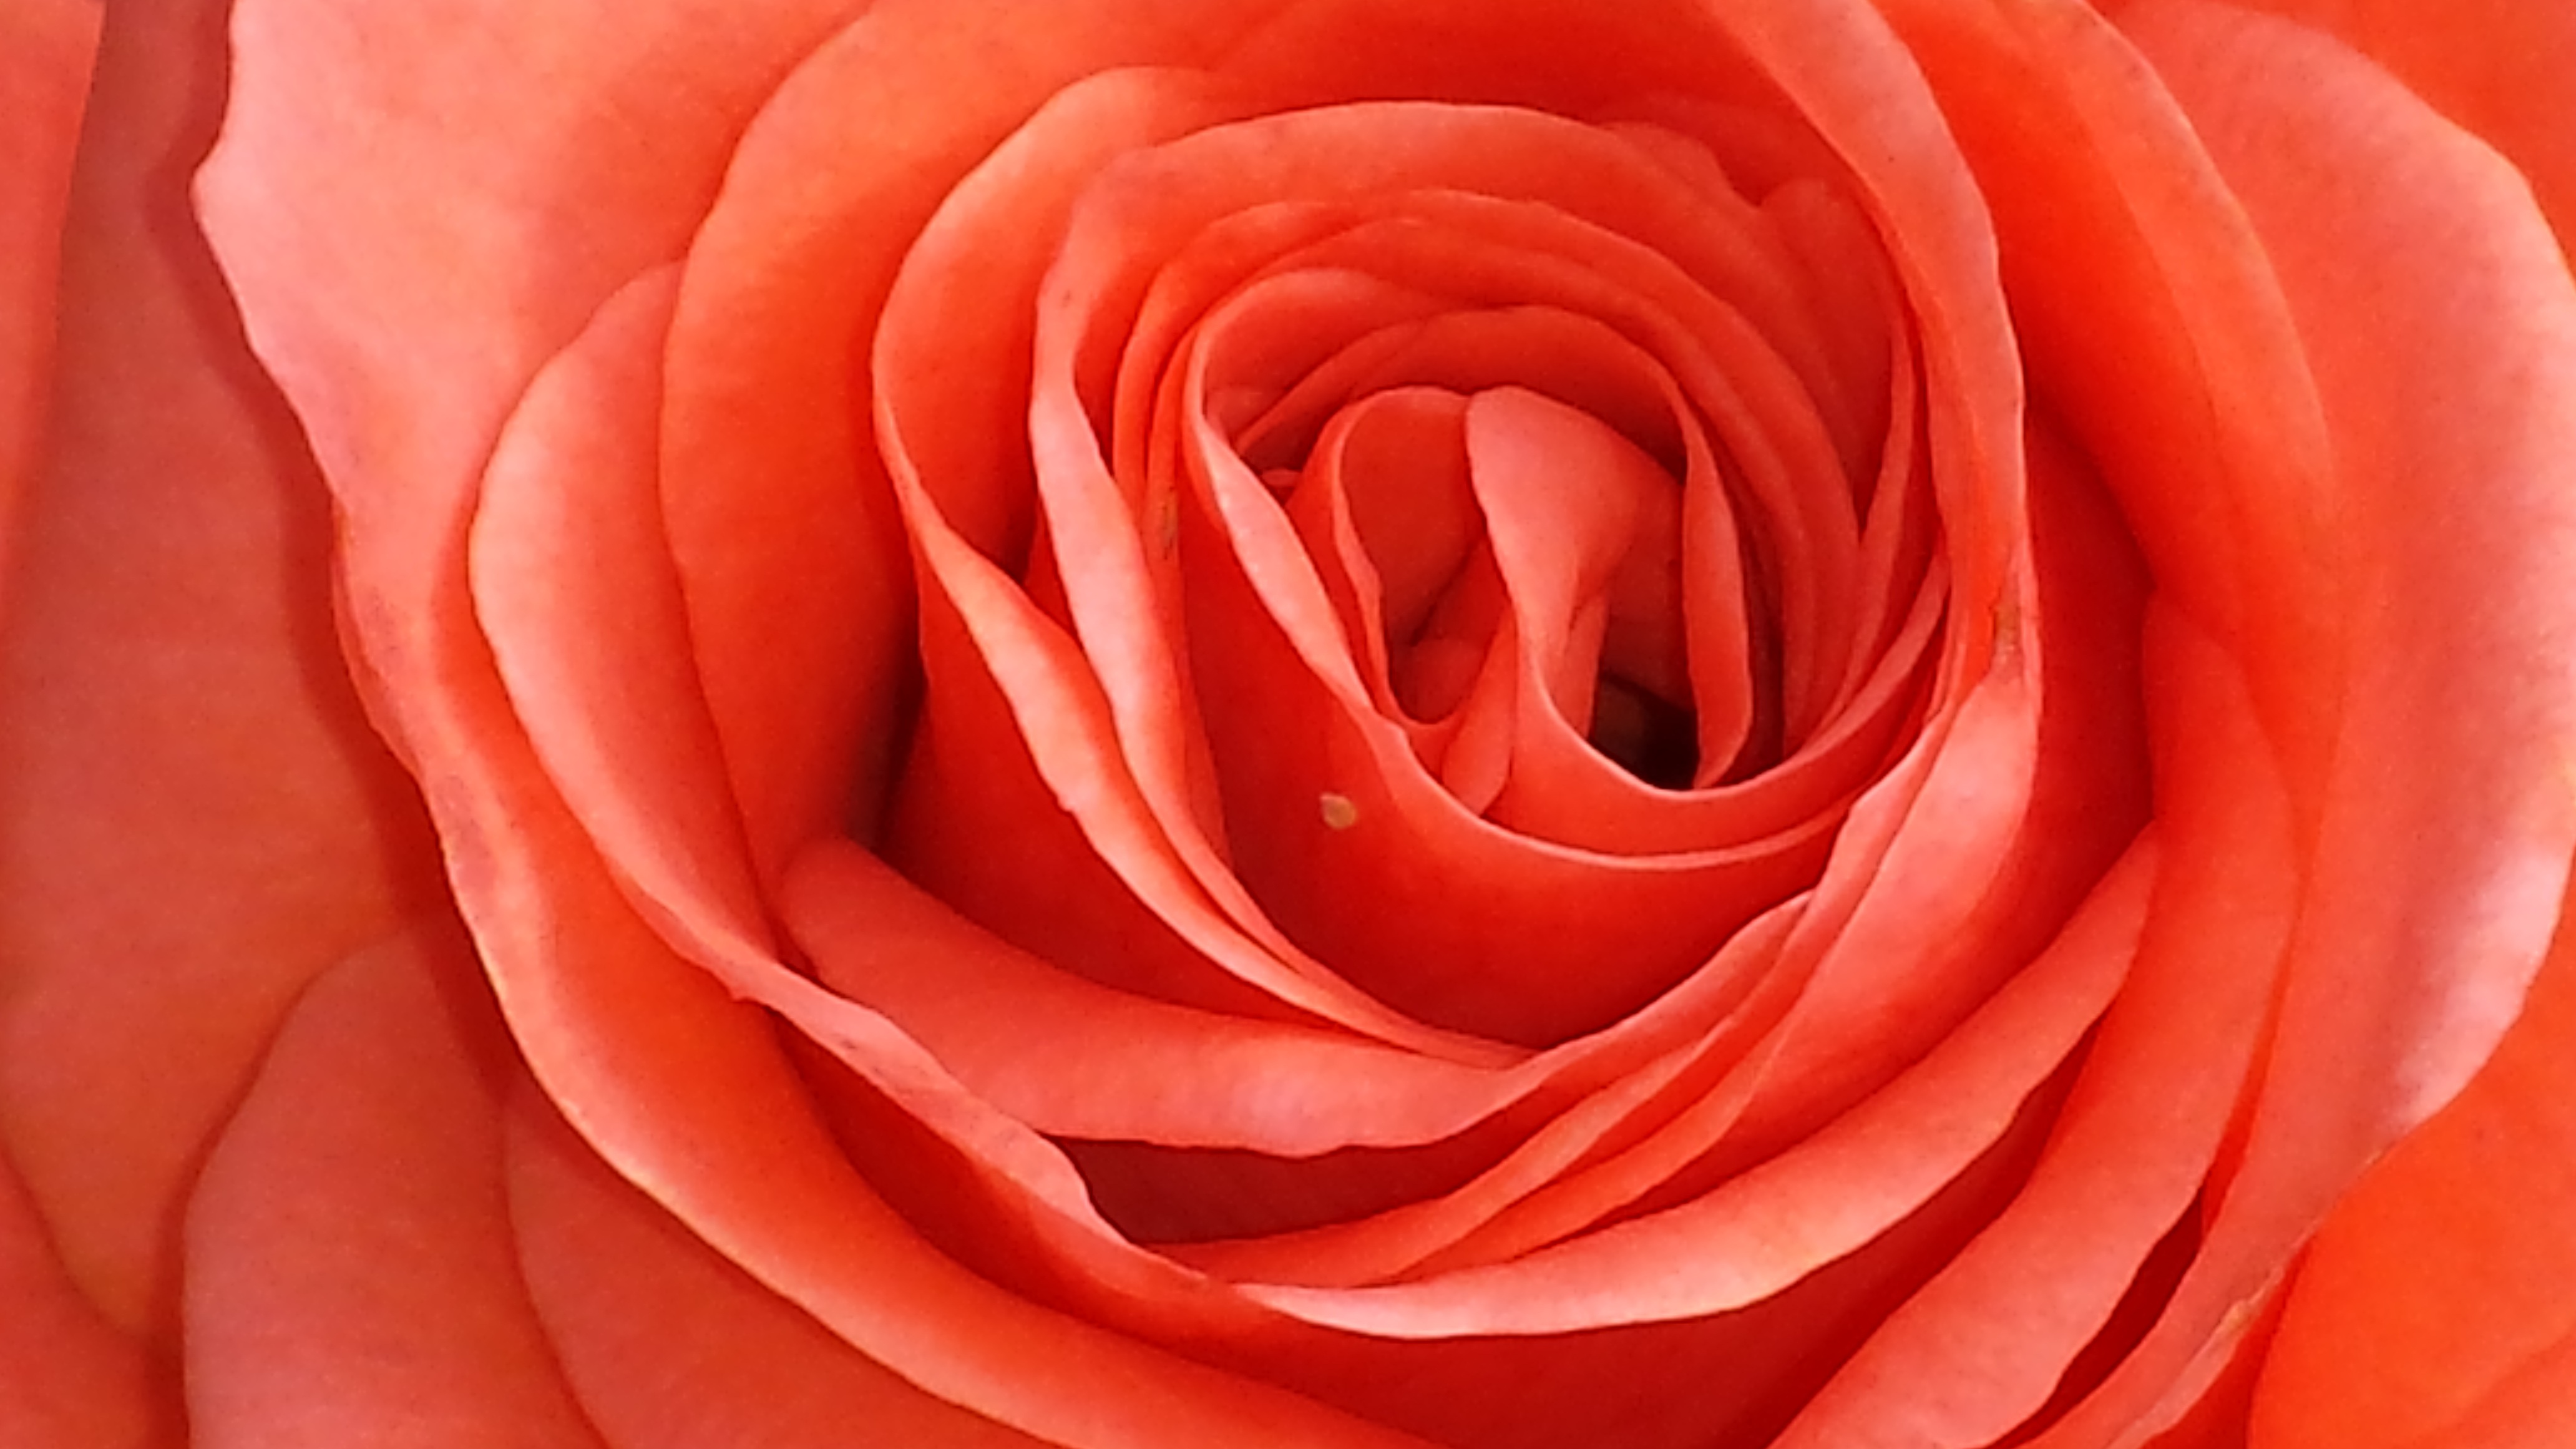
blossom, plant, flower, petal, bloom, love, rose, red, romantic, pink, close up, floribunda, macro photography, flowering plant, garden roses, rose family, plant stem, land plant